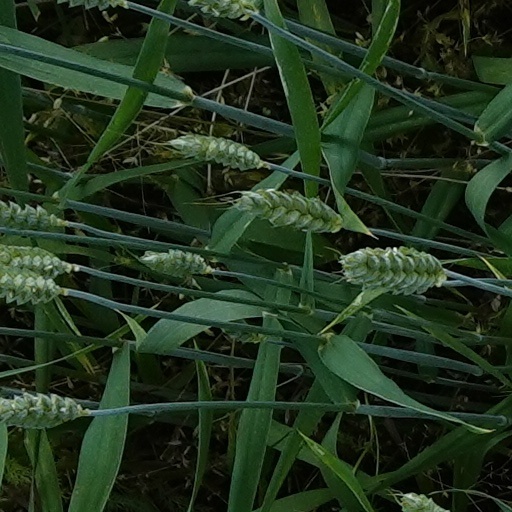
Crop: wheat